2022 United States House of Representatives elections in Oregon

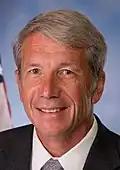
Incumbent Kurt Schrader from Canby

The 6th district was created following the 2020 census. It consists of Polk County and Yamhill County, in addition to portions of Marion County (including the state capital, Salem), Clackamas County, and Washington County.